Yaxha

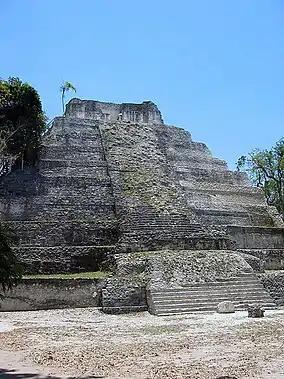
Temple 216 in the East Acropolis at Yaxha

Yaxha was already significant in the Late Preclassic (c. 350 BC – AD 250), and was a large site as far back as the Middle Preclassic (c. 1000–350 BC). Archaeological investigations indicate that the earliest, Middle Preclassic, settlement was in what developed into the southern and western sectors of the city. In the Late Preclassic the city became the largest settlement in the Yaxha-Sacnab basin, with a marked increase in population and in construction activity.